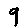
Label: 9